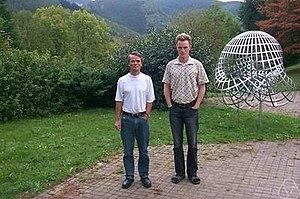
Søren Galatius (à droite) avec Michael Weiss, à Oberwolfach, en 2003.